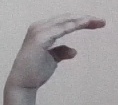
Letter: jeem